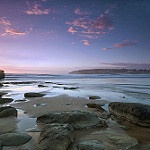
Scene: Outdoor